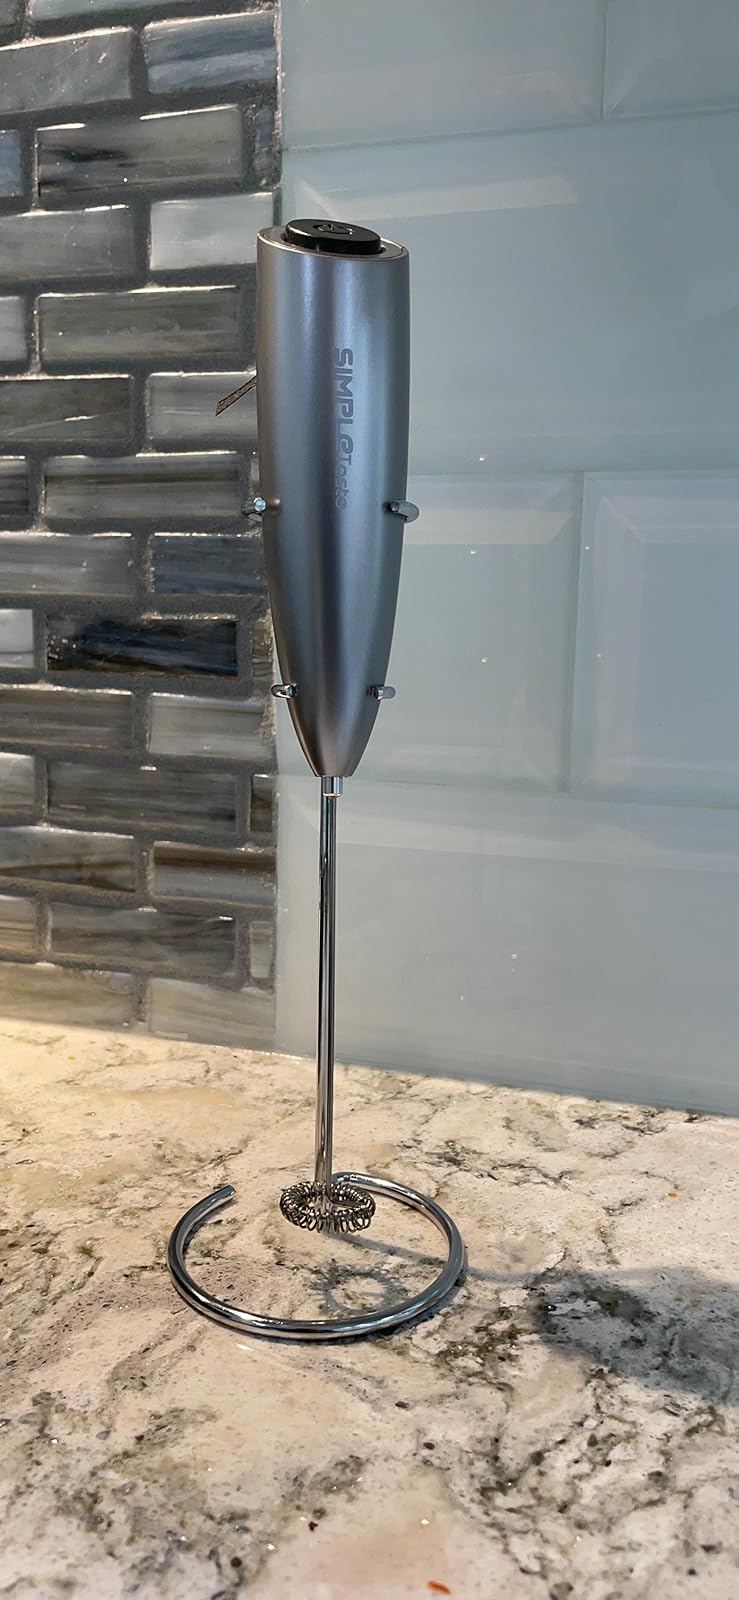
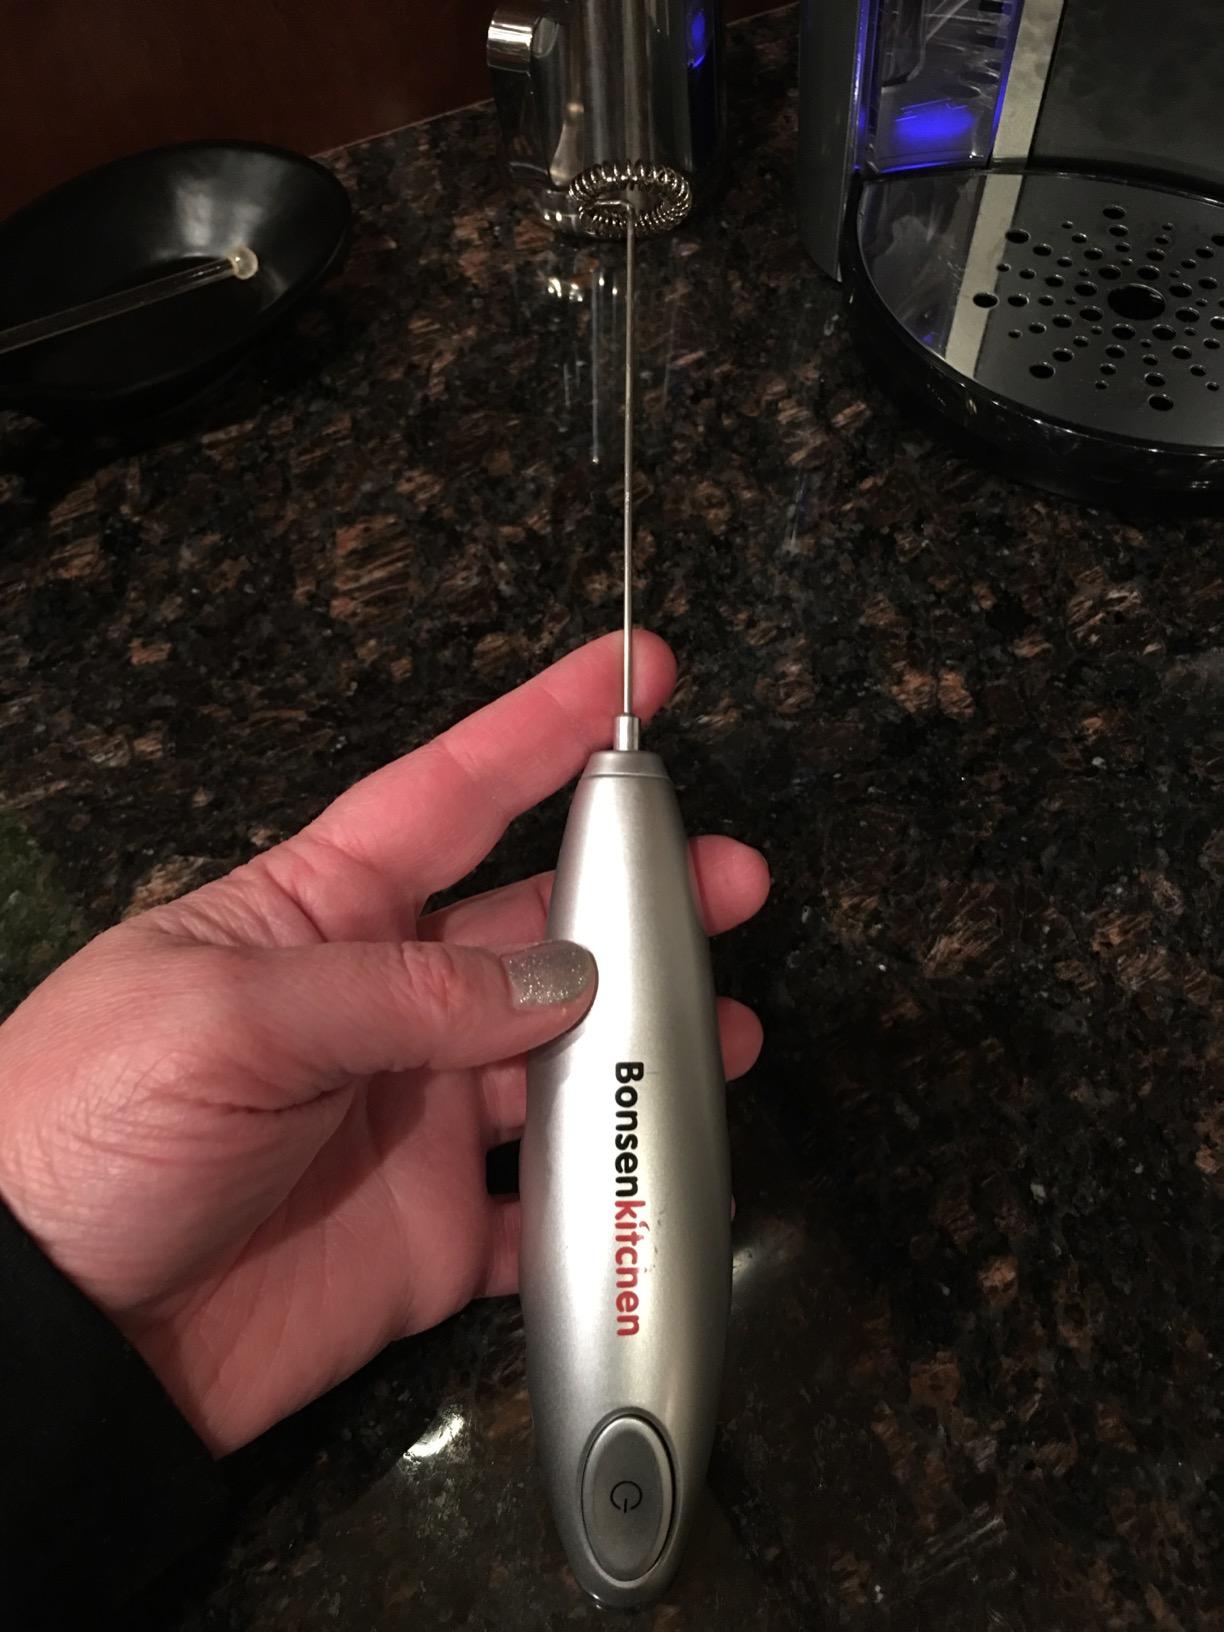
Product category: items_mixer
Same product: no